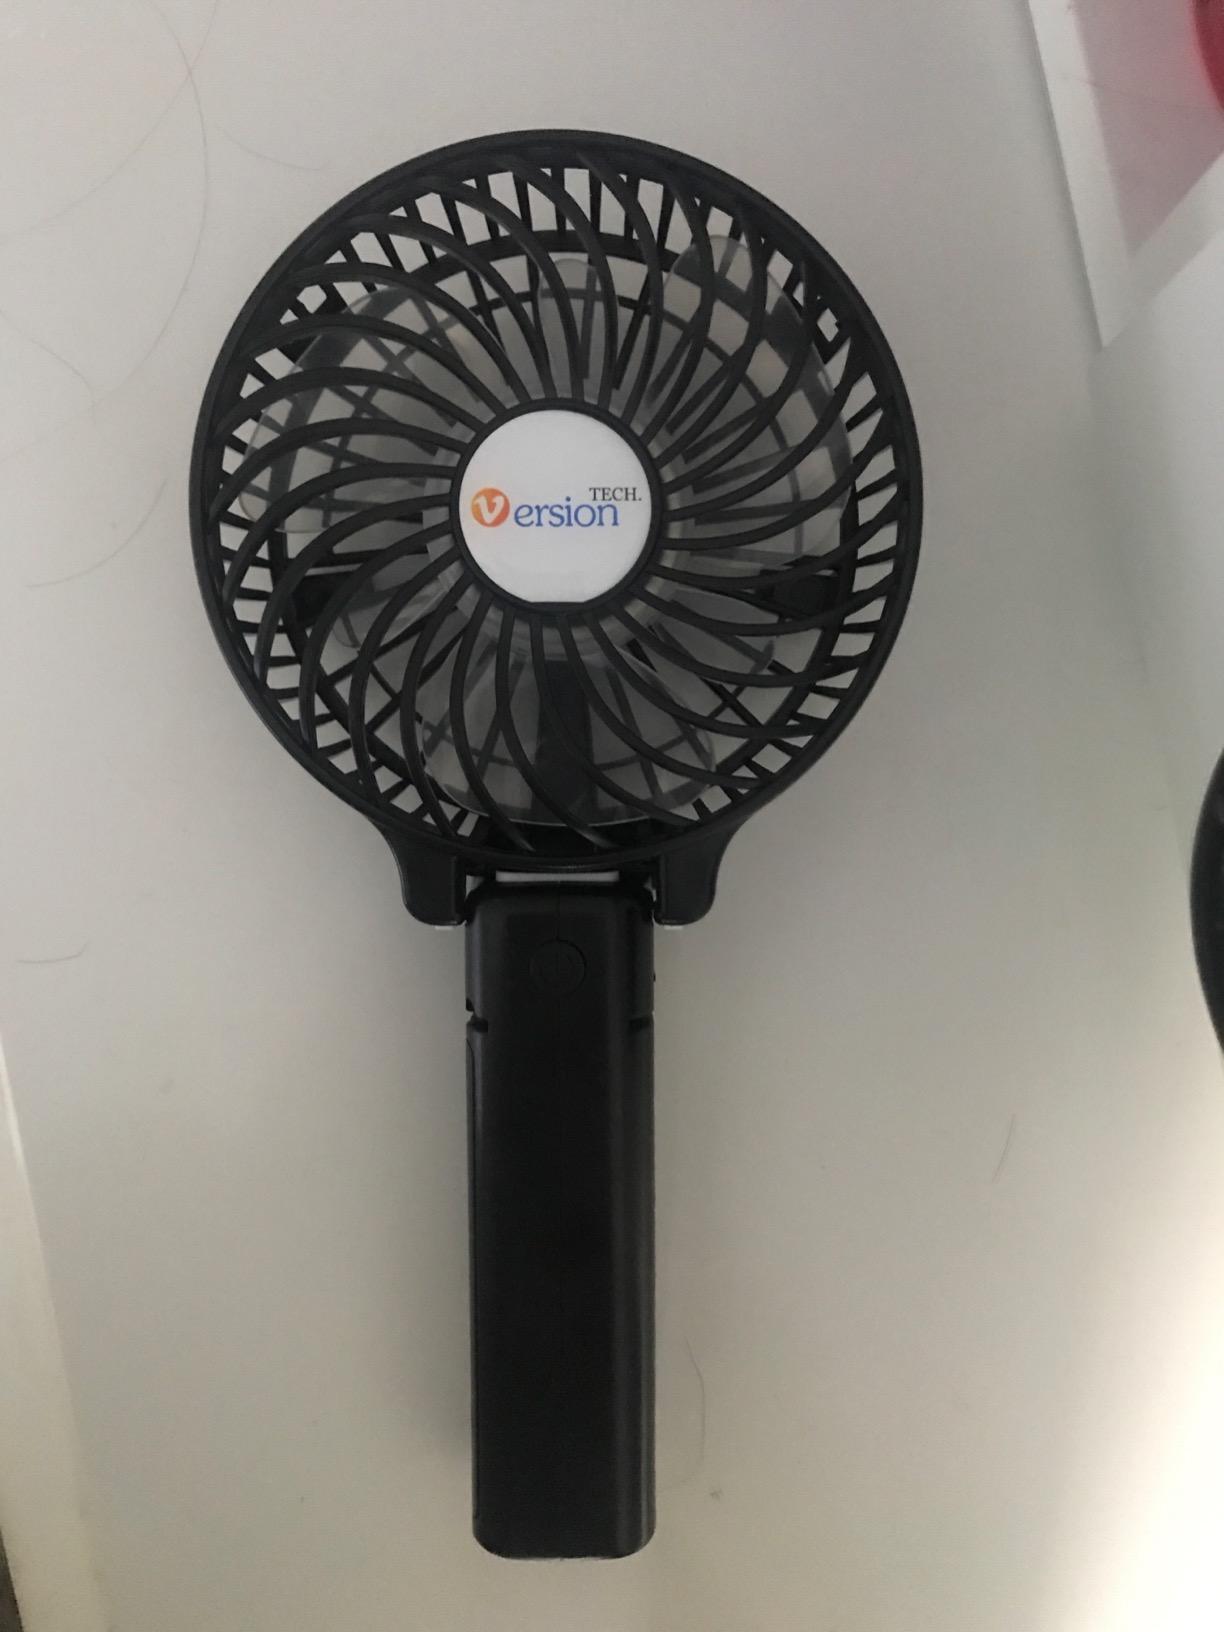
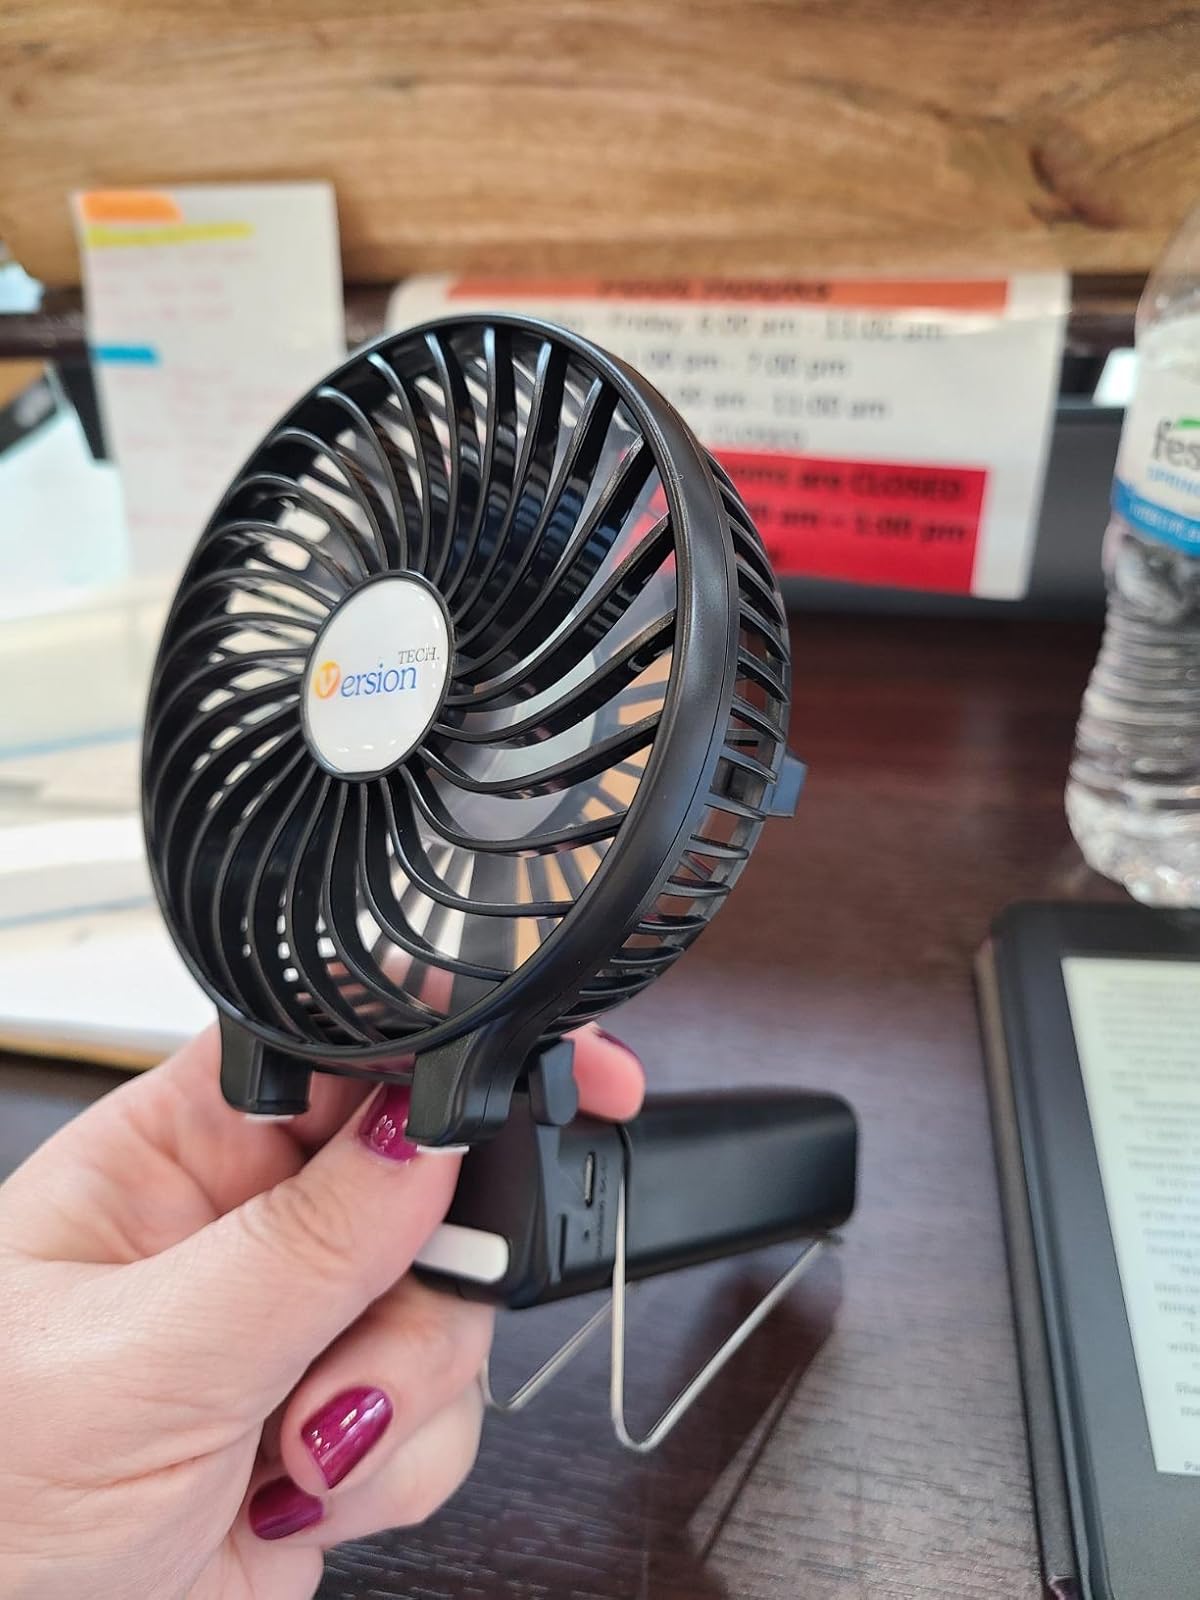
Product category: fan
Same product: yes